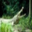
Label: crocodile